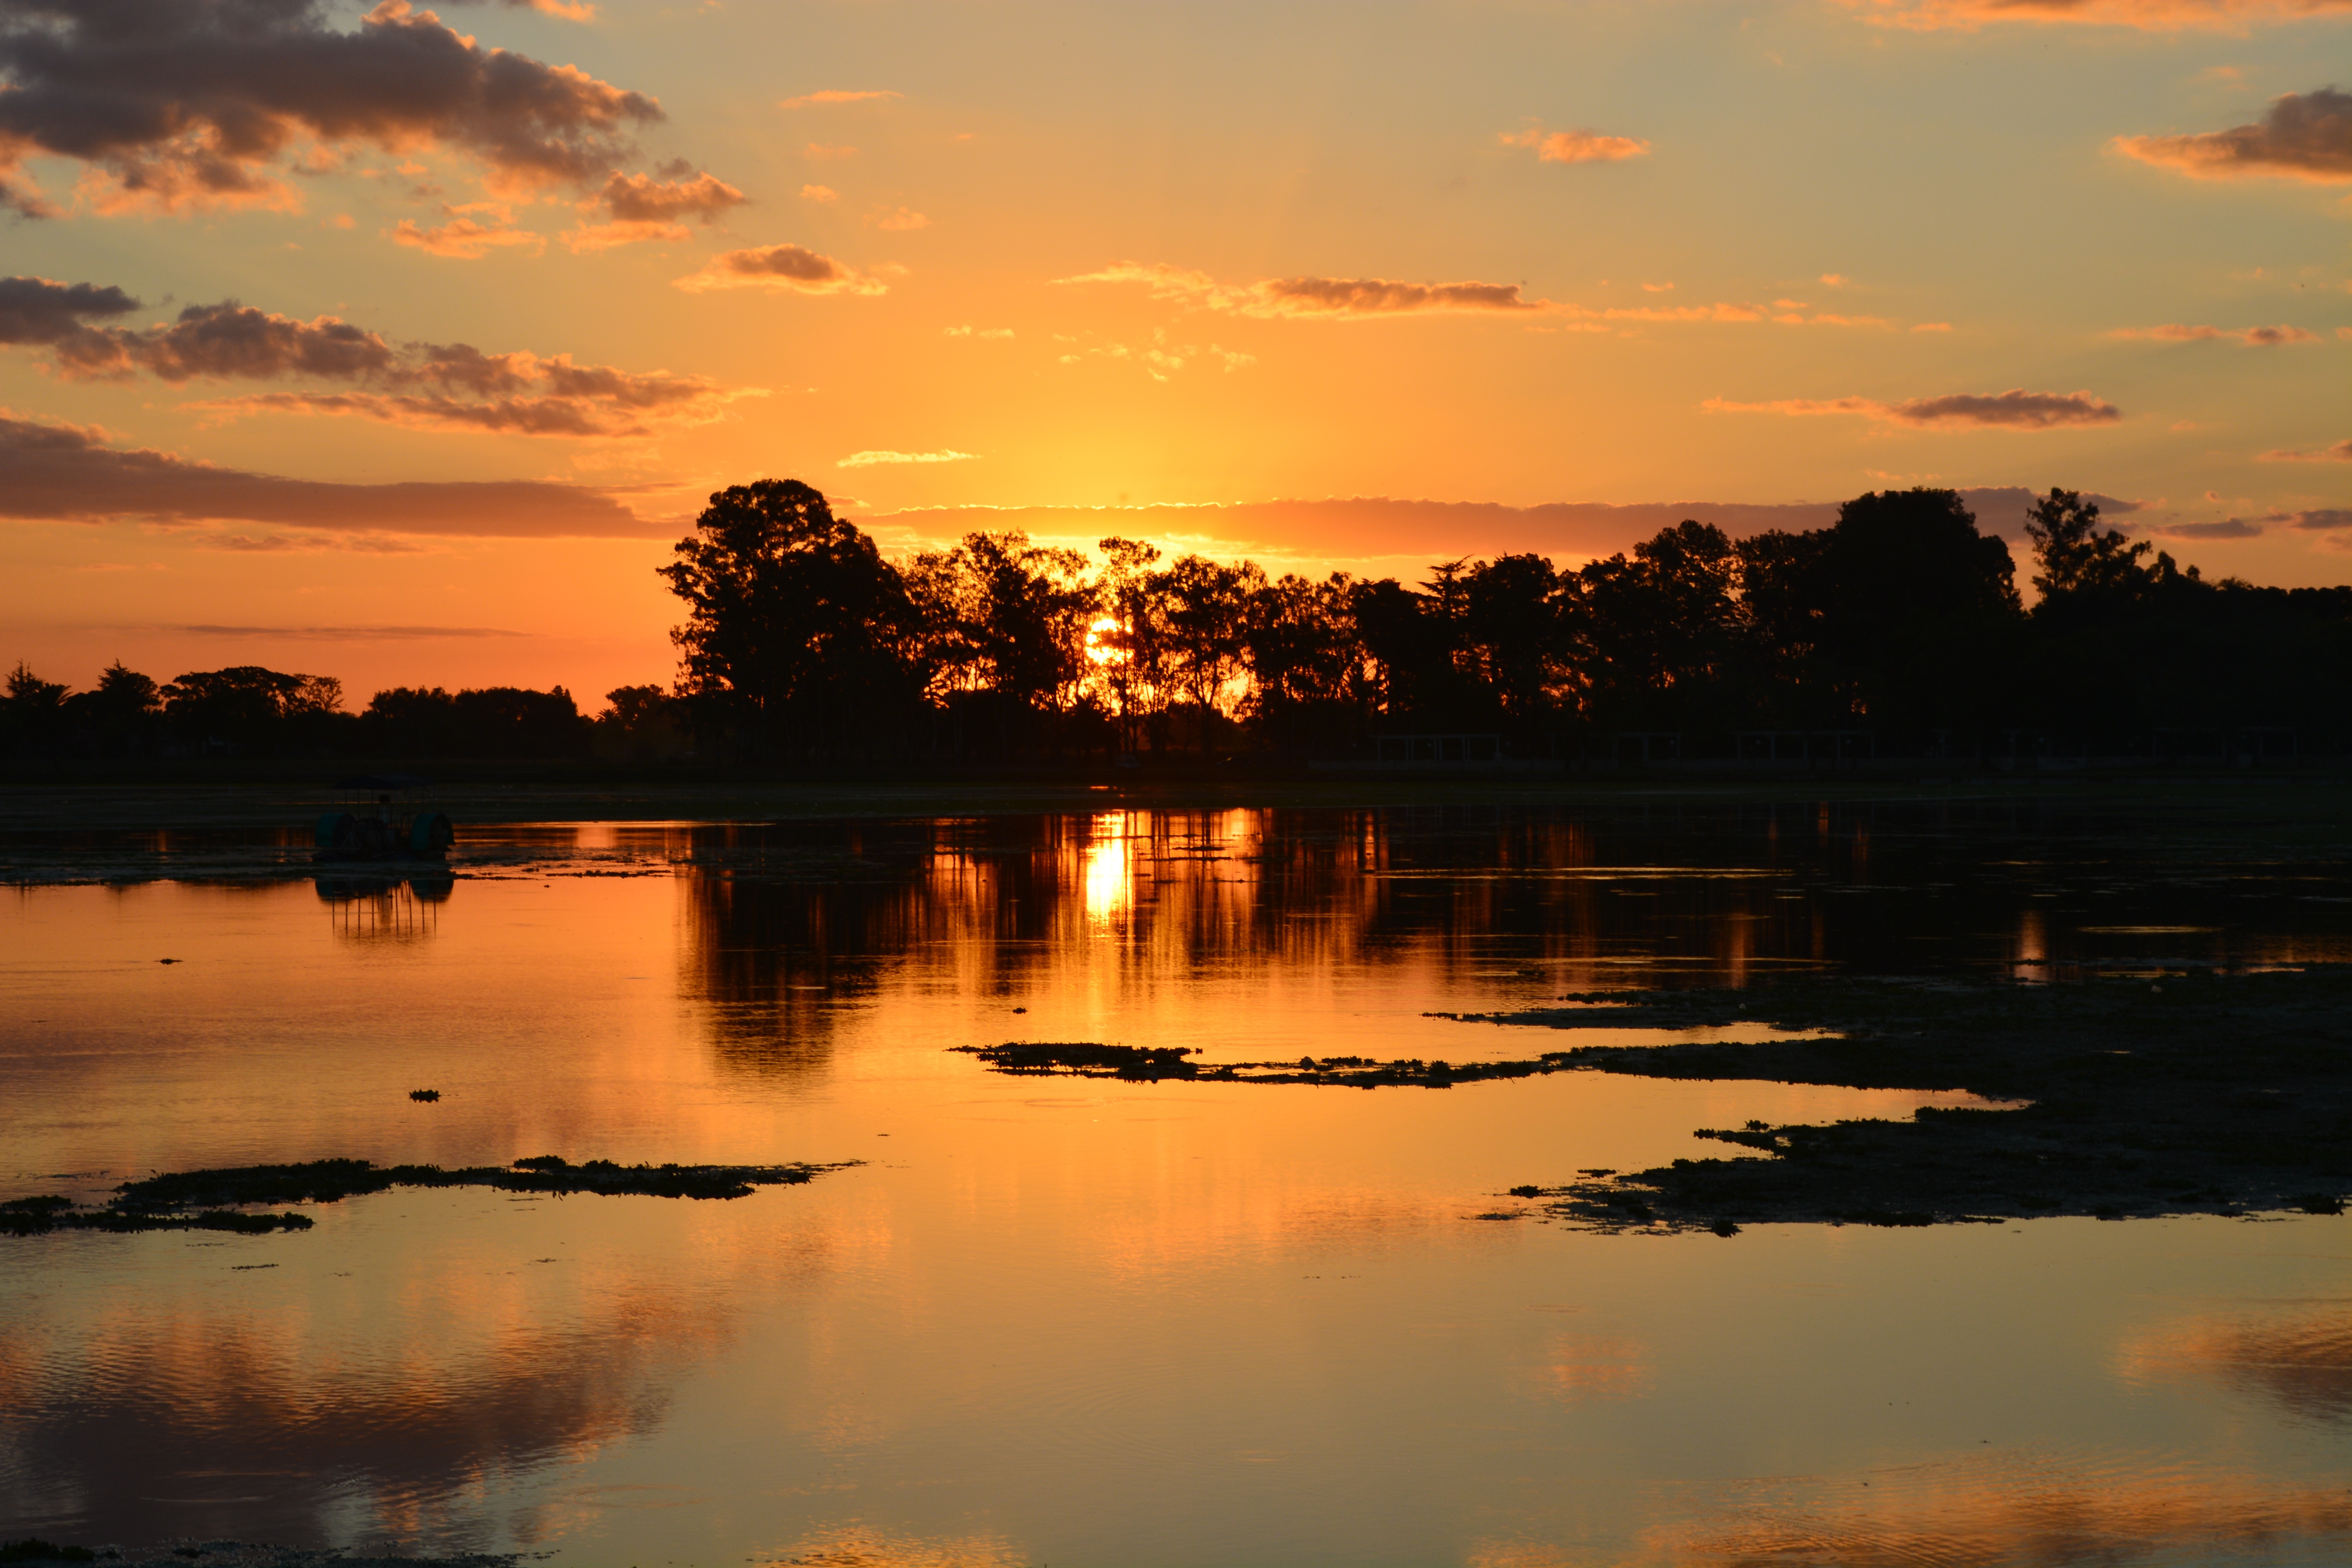
landscape, sea, nature, cloud, sunrise, sunset, sunlight, morning, lake, dawn, dusk, evening, reflection, laguna, afterglow